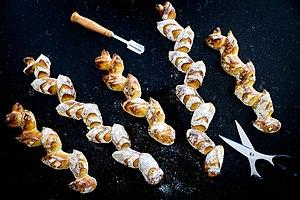
Baguettes d'épi au levain de raisins sec faites-maison (250g) et demi-baguettes d'épi faites-maison (125g) Alemannisch